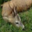
Label: deer